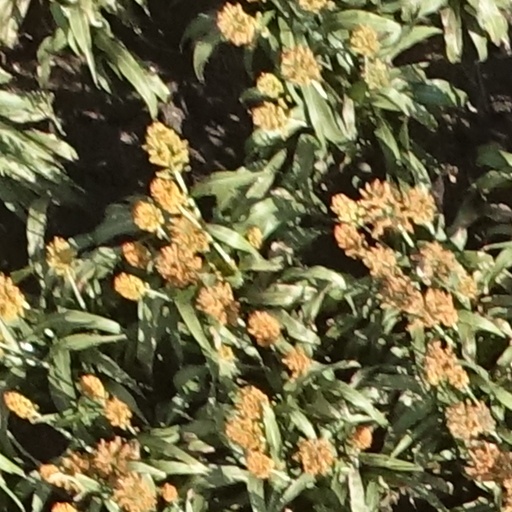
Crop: sorghum